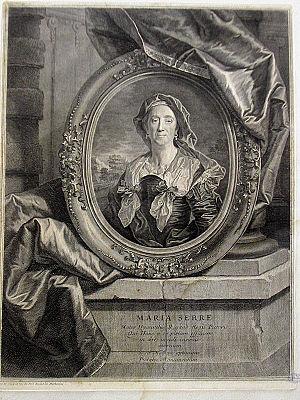
Portrait de Maria Serra
1695 est une année commune commençant un samedi.